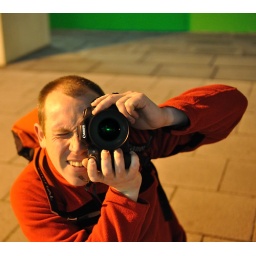
Maybe should have left the white balance alone...this was shot under a street lamp with no natural light.